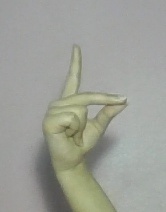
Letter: ta